Volkswagen R

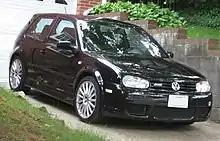
2003 VW Golf R32

Volkswagen began production of the Mk4 R32 in 2002, for the 2003 model year. It was the world's first production car with a dual-clutch gearbox (DSG) — available for the German market. Due to unexpected popularity, Volkswagen decided to sell the car in the United States and Australia as the 2004 model year Volkswagen R32. Billed as the pinnacle of the Golf IV platform, the R32 included every performance, safety, and luxury feature Volkswagen had to offer, including the all new DOHC 4 valves per cylinder VR6 engine (ID codes: BFH/BML), which produced a rated motive power output of at 6,250 rpm and at 2,800 rpm of torque. Further additions included Haldex Traction-based 4motion on-demand four-wheel drive system, a new six-speed manual transmission, independent rear suspension, Climatronic automatic climate control, sport seats from König with R32 badging, 18" OZ Aristo alloy wheels (Ronal produced the wheels towards the end of production), Electronic Stability Programme, larger disc brakes with gloss blue painted calipers, sunroof (for the US), Xenon Headlamps (for Europa), and model-specific bodywork additions.